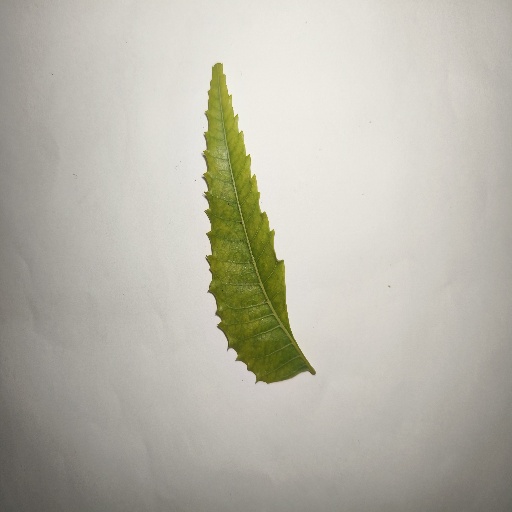
Species: Neem
Leaf condition: Yellow Leaf